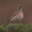
Label: bird